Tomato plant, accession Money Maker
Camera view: tilt-top (135 deg); turntable rotation: 240 degrees
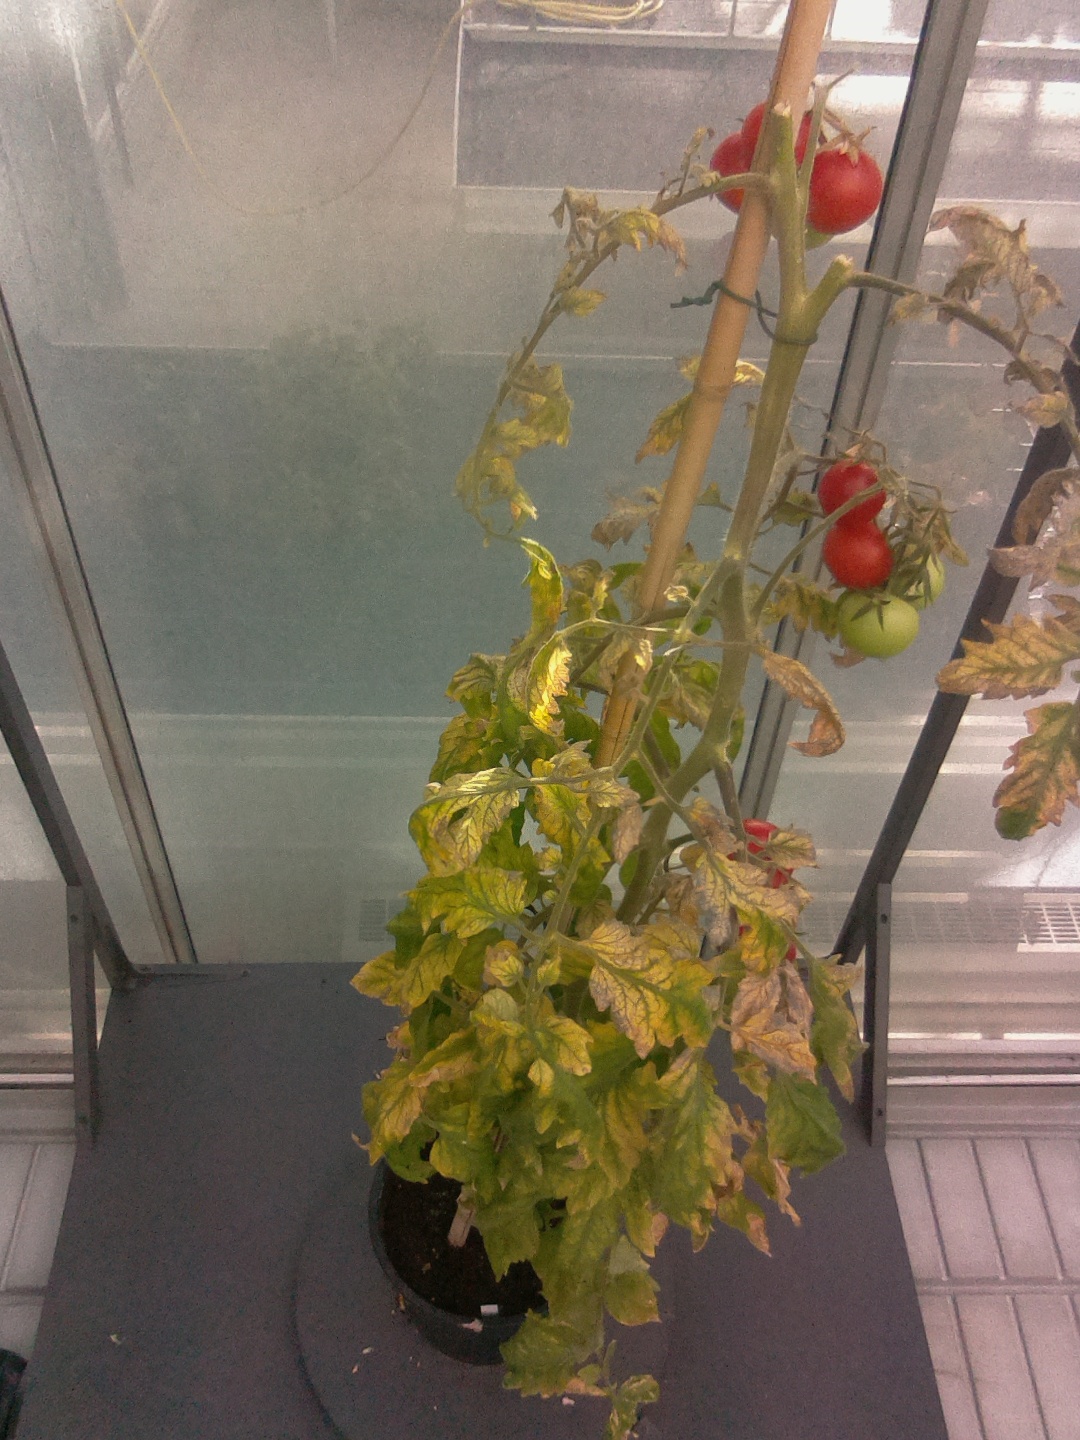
BBCH growth stage 86: 60%-70% of fruits show typical fully ripe color